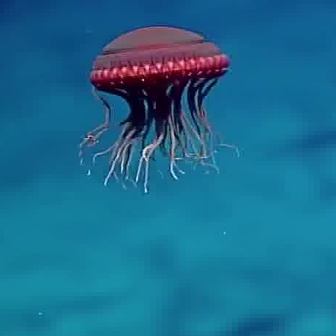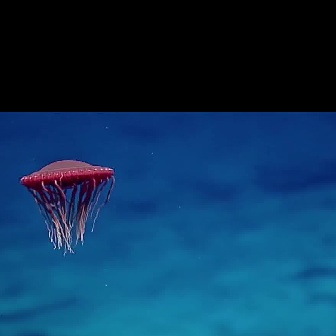
  Please identify the target specified by the bounding box [75,24,240,190] in the first image and locate it in the second image. Return the coordinates in [x_min,y_min,x_max,y_max] format.
Answer: [18,158,115,256]